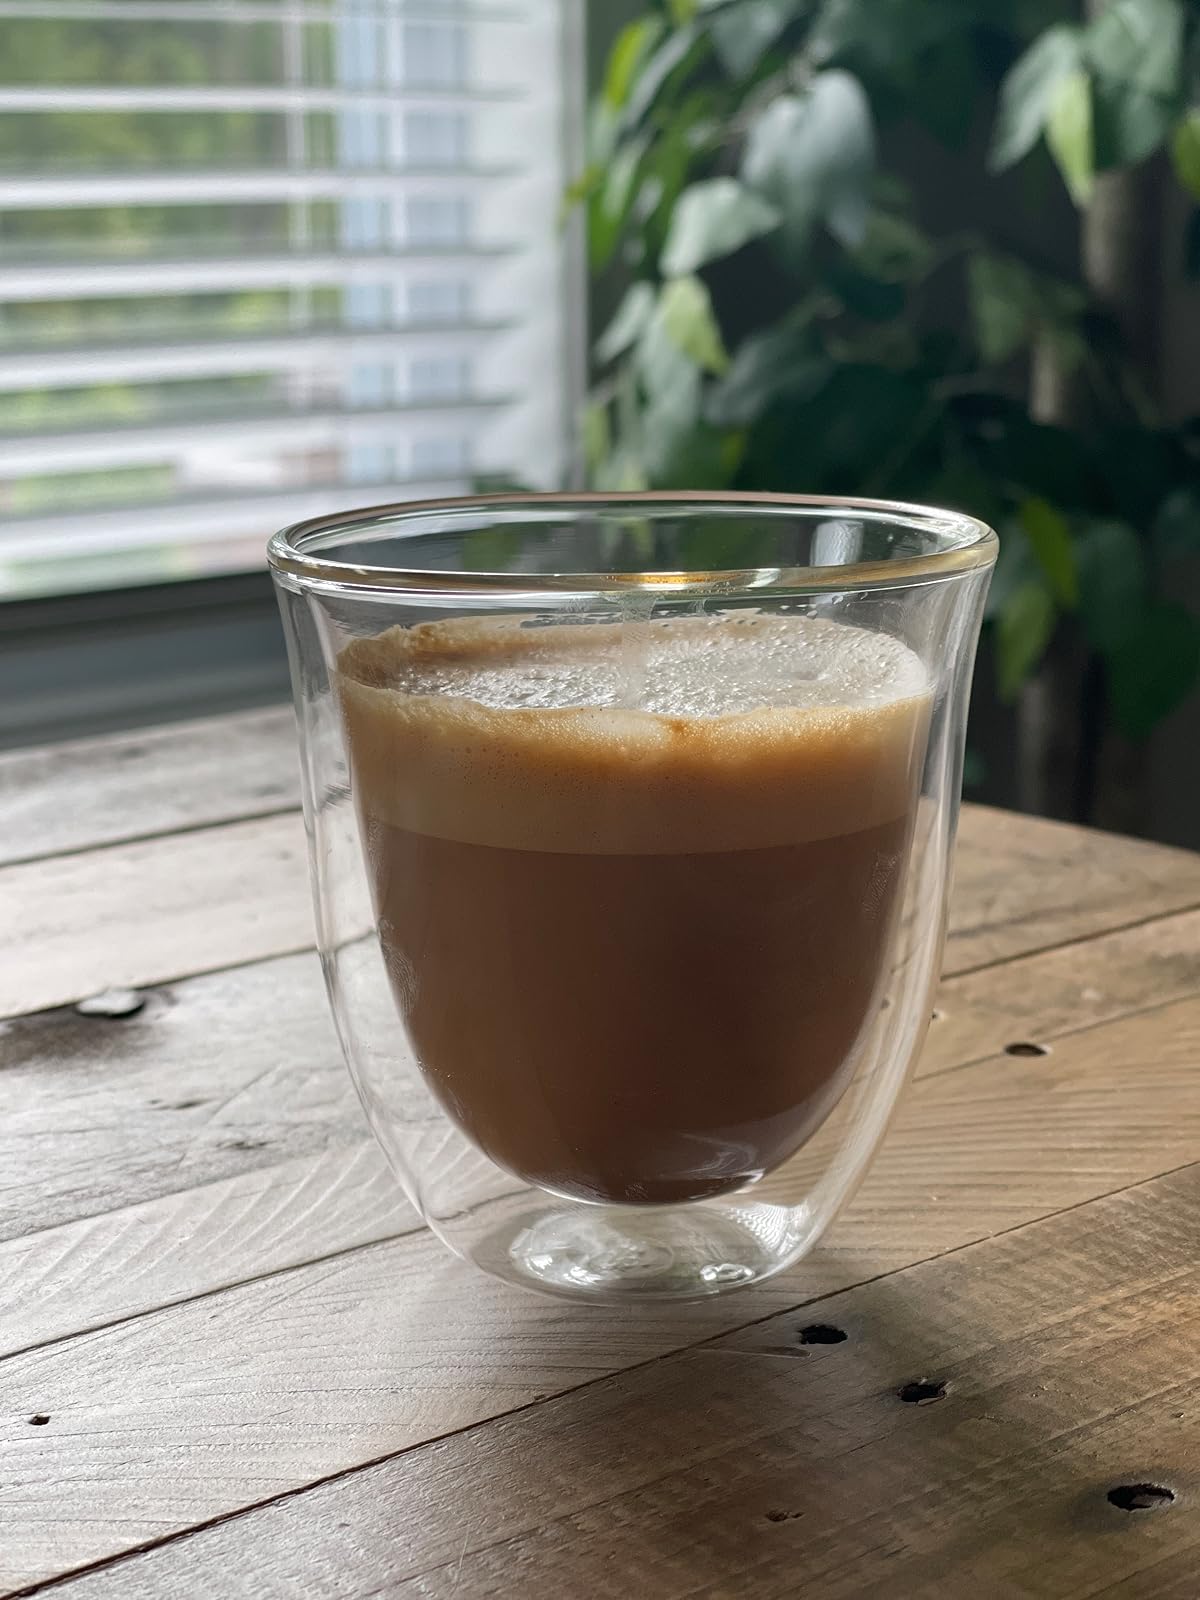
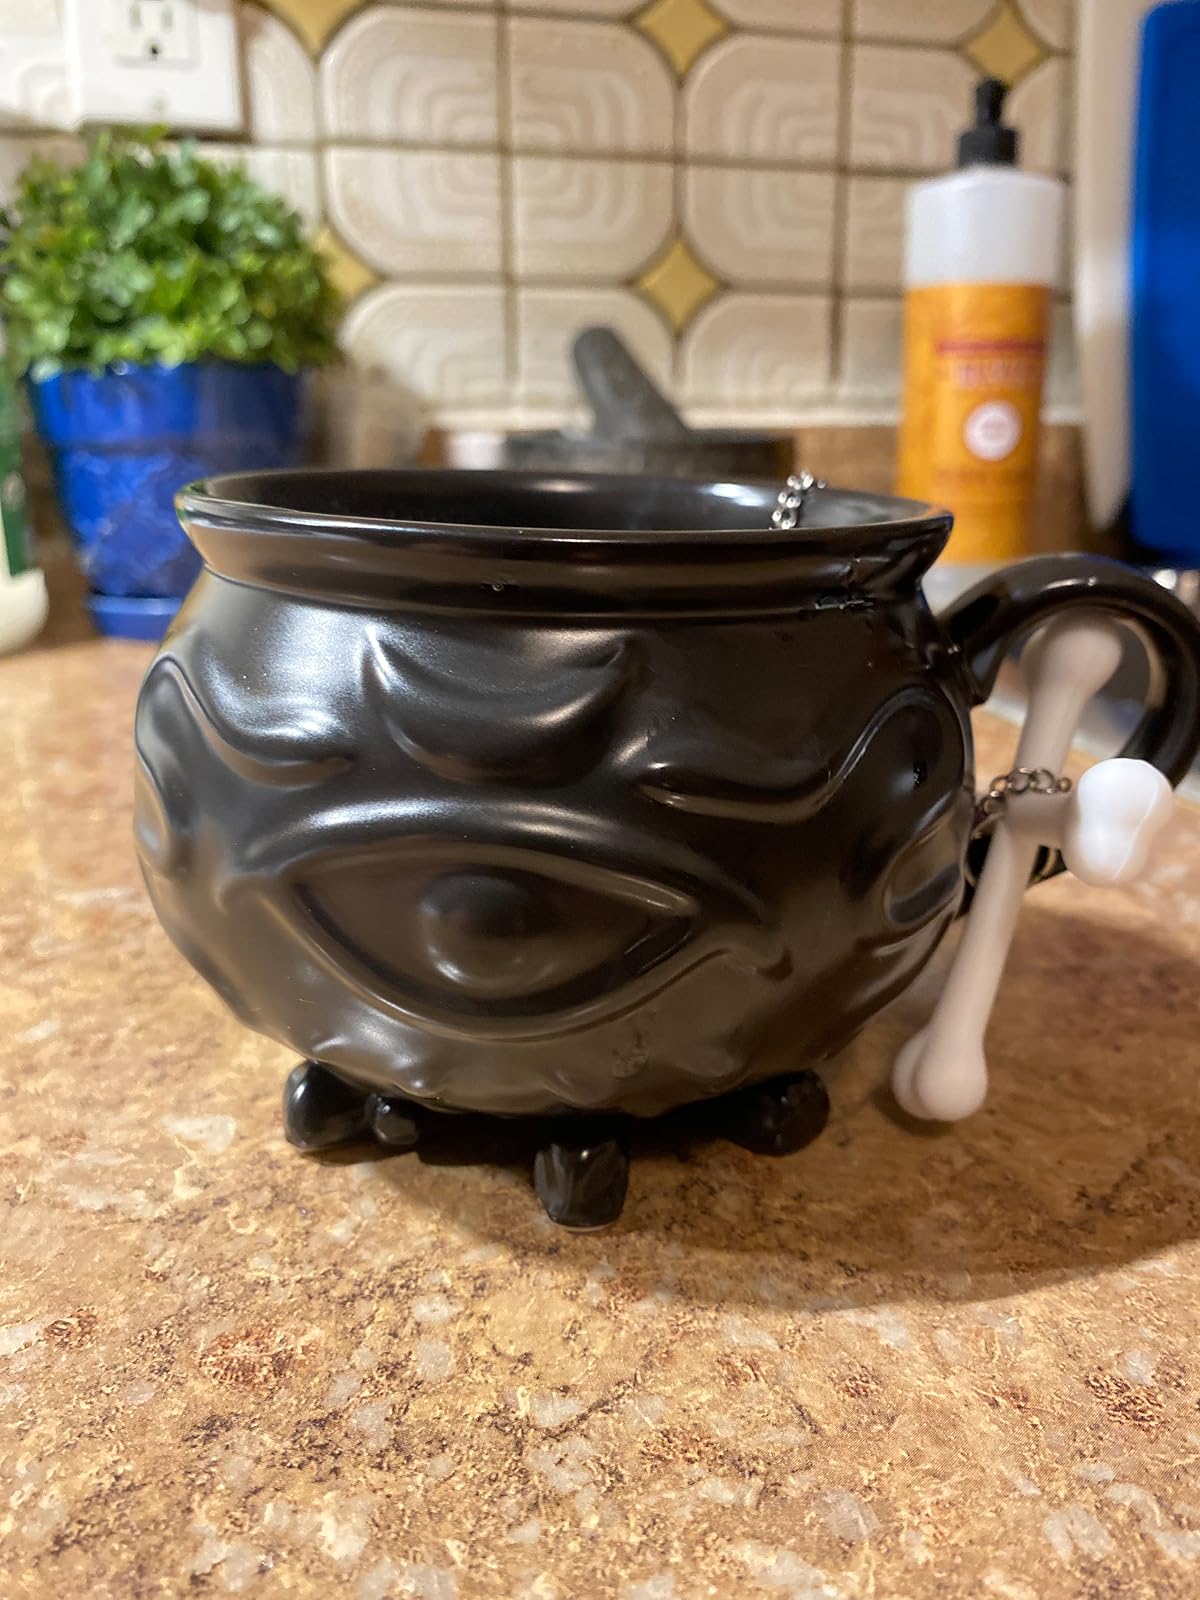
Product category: items_mug
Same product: no